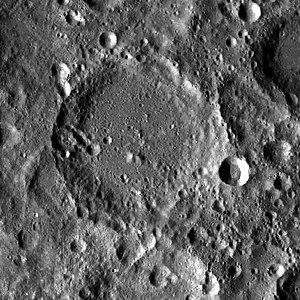
Ostwald est un cratère lunaire situé sur la face cachée de la Lune. Le cratère Ostwald est situé juste à côté des cratères Guyot et Ibn Firnas. Les bords du cratère sont irréguliers et déformés par des impacts ultérieurs notamment par plusieurs cratèrelets. L'ensemble du cratère est grandement raviné et érodé.